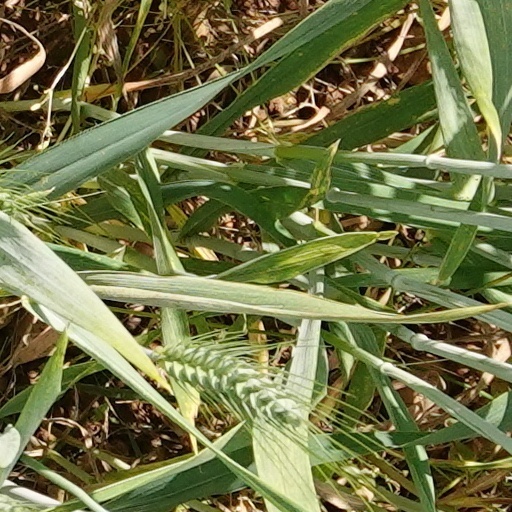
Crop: wheat